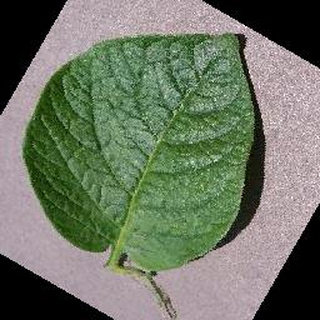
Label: healthy_potato